Louisville Cardinals

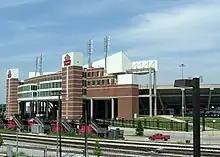
Cardinal Stadium, as viewed from Central Avenue.

The University of Louisville football program's home is Cardinal Stadium.